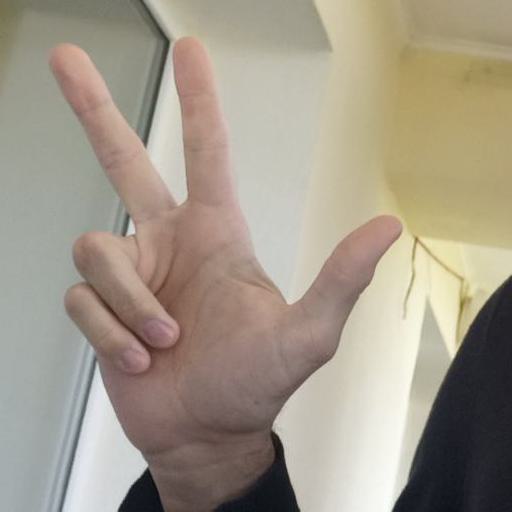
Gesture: three2